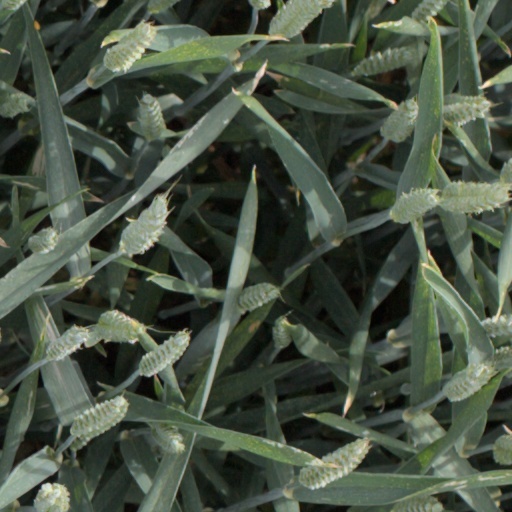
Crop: wheat